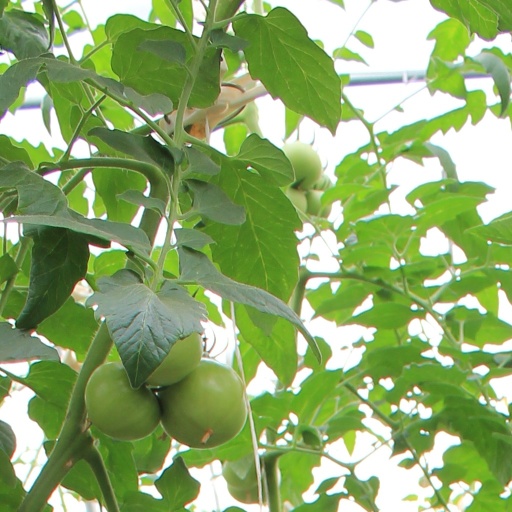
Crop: tomato